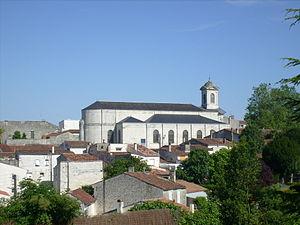
Eglise Saint-Vivien de Saintes
Saintes [sɛ̃t] est une commune du sud-ouest de la France, située dans le département de la Charente-Maritime. Ses habitants sont appelés les Saintais et les Saintaises.